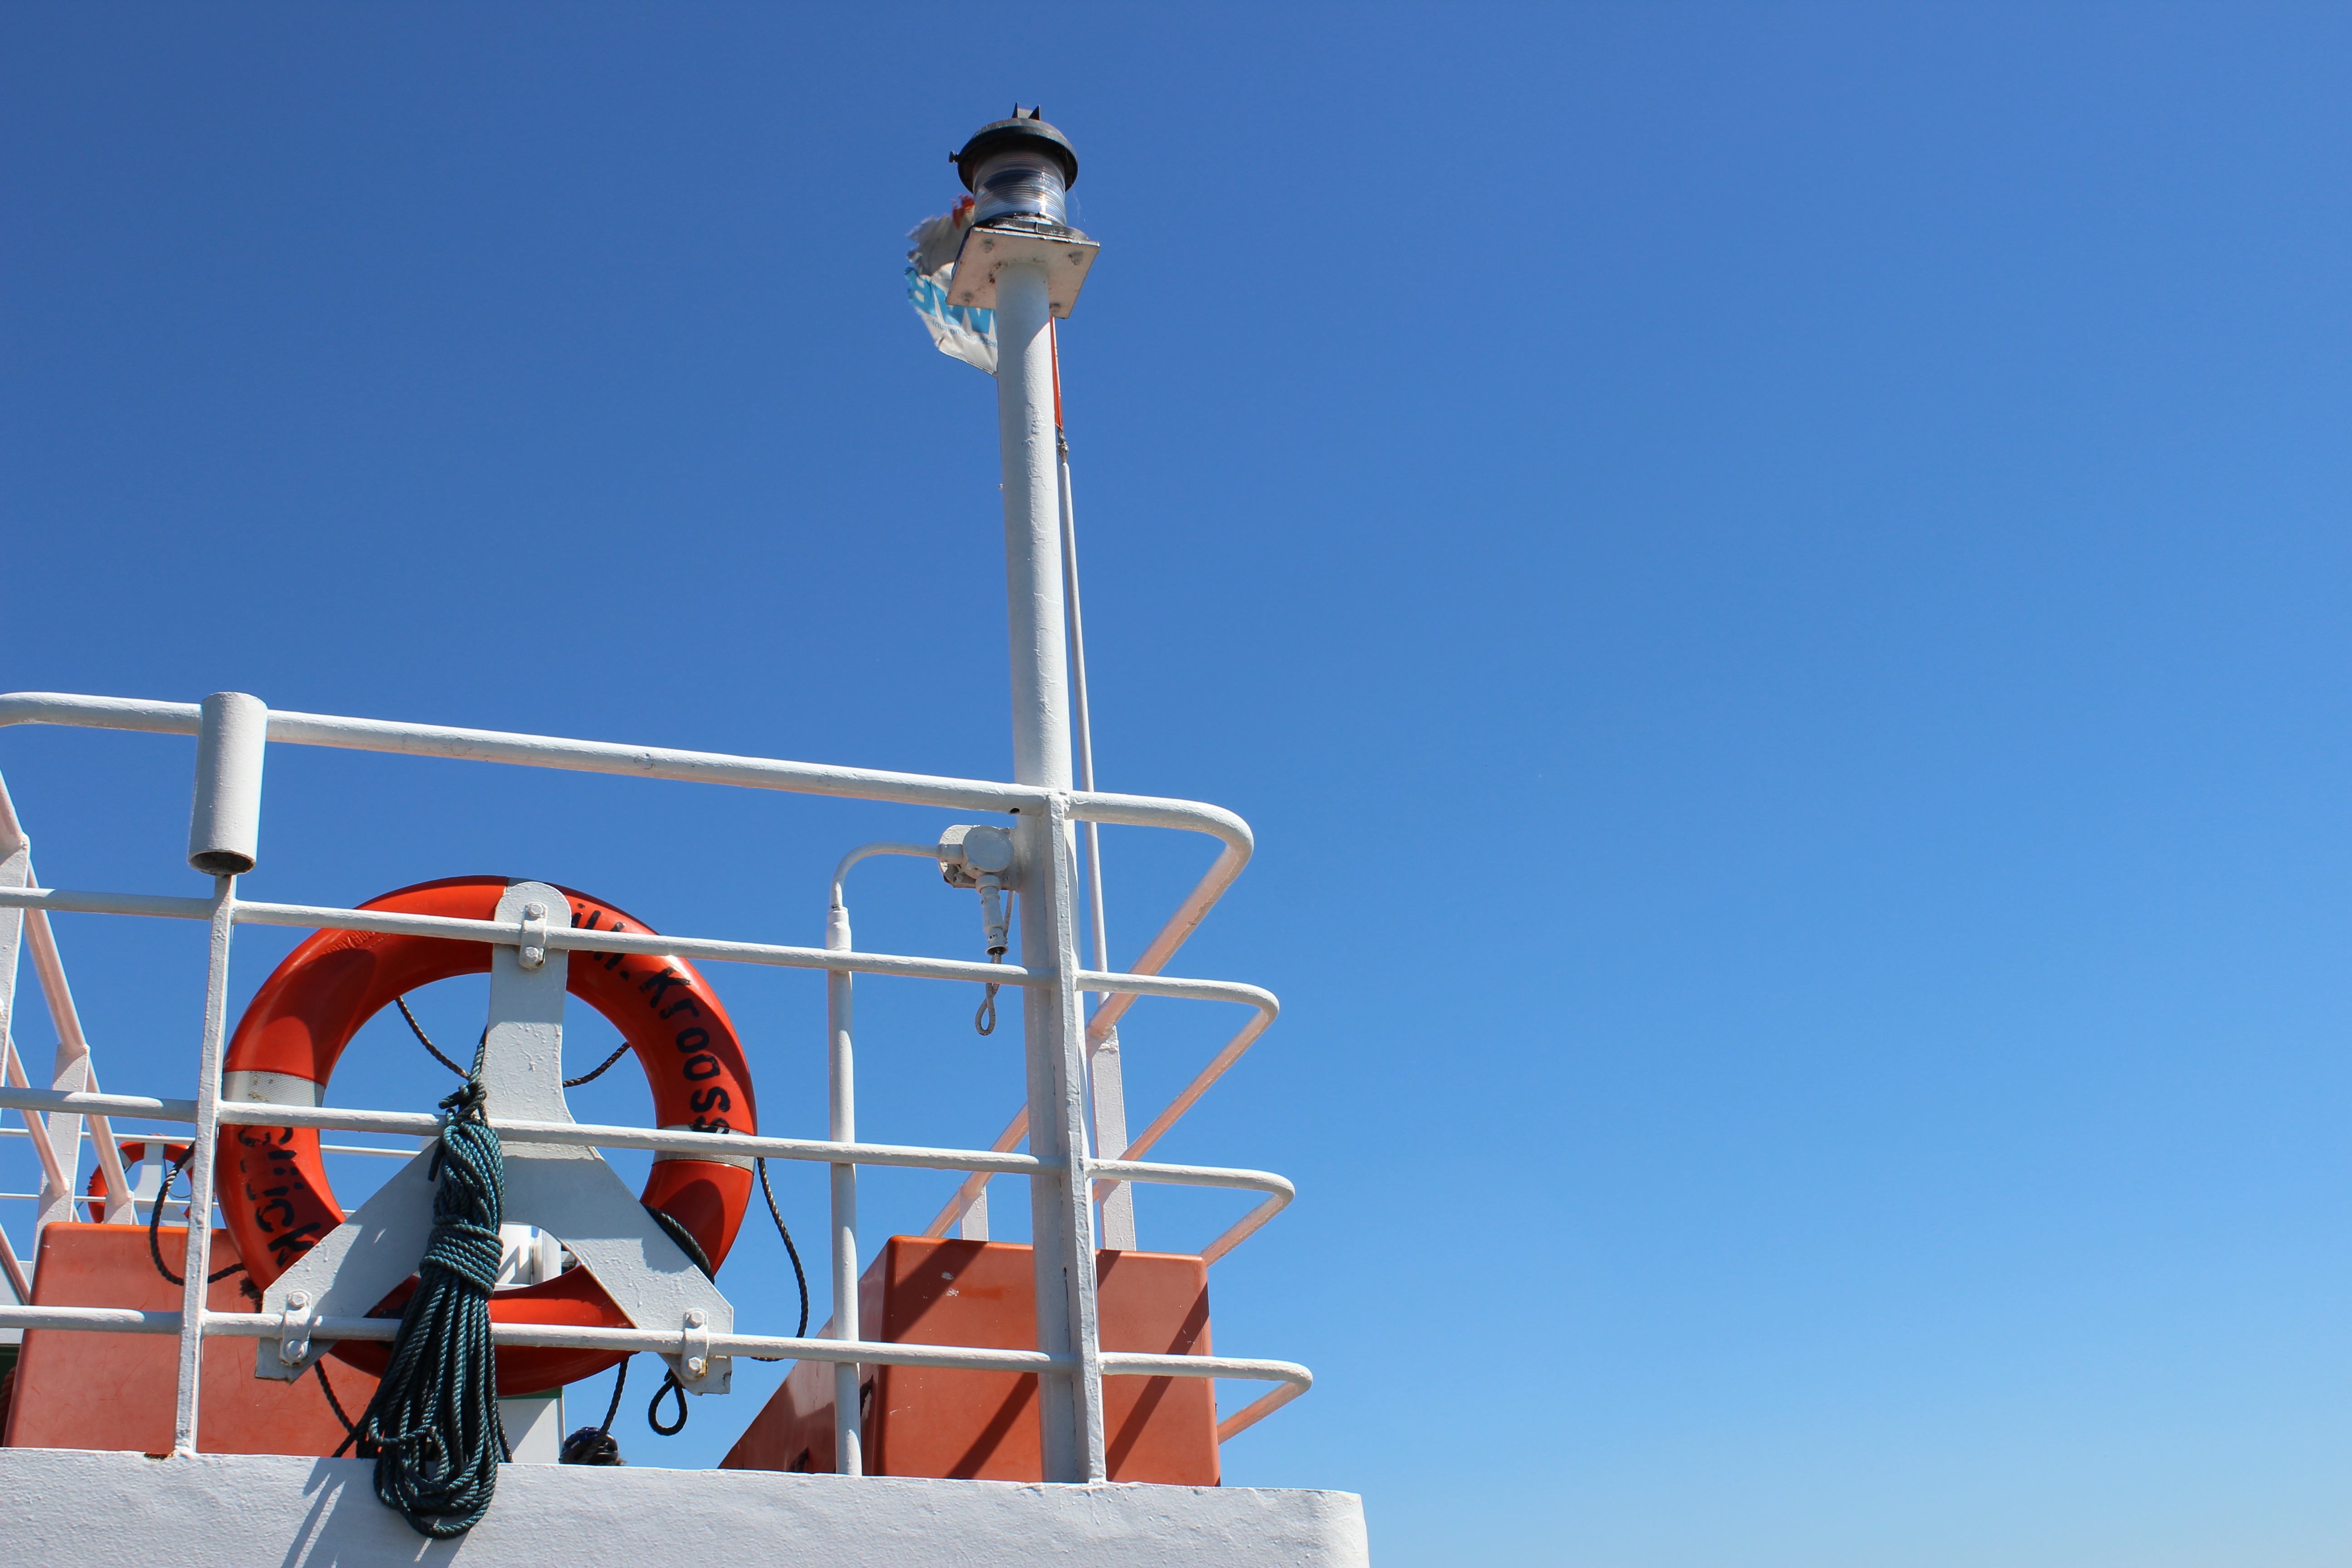
sky, wind, ship, tower, mast, blue, street light, ferry, seafaring